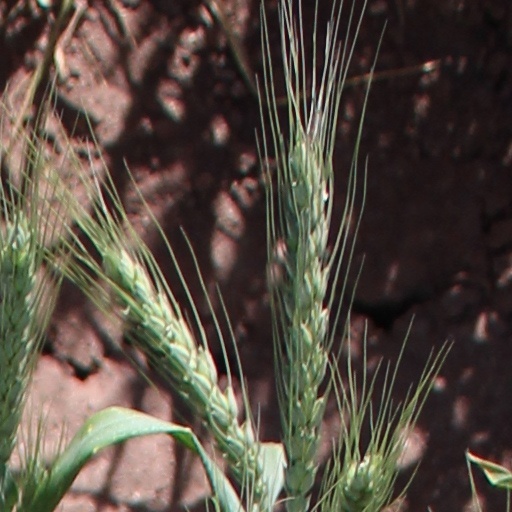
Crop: wheat